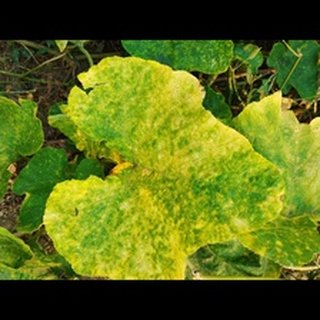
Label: pumpkin_mosaic_disease